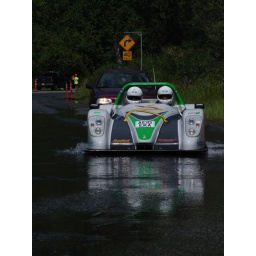
SR-Zero handling water across a road in BC